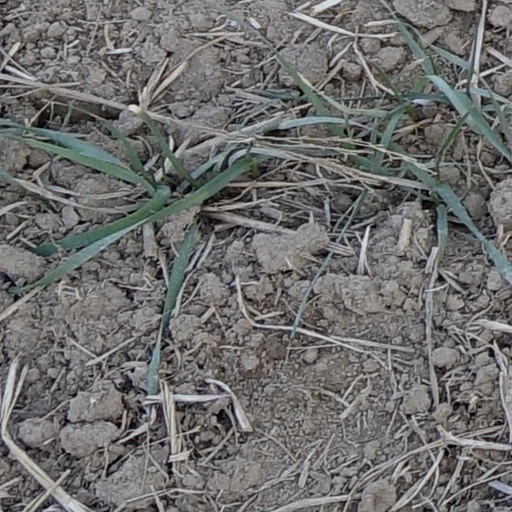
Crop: wheat